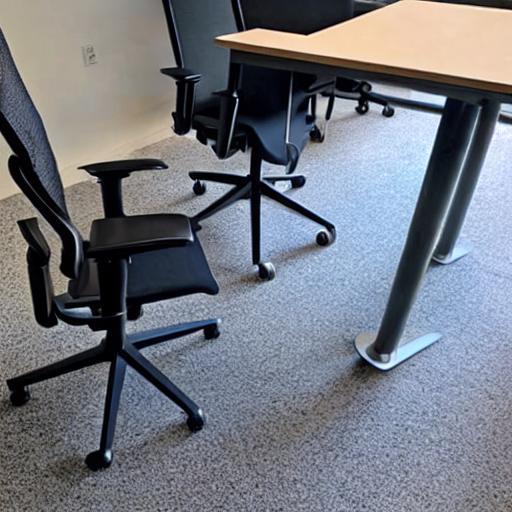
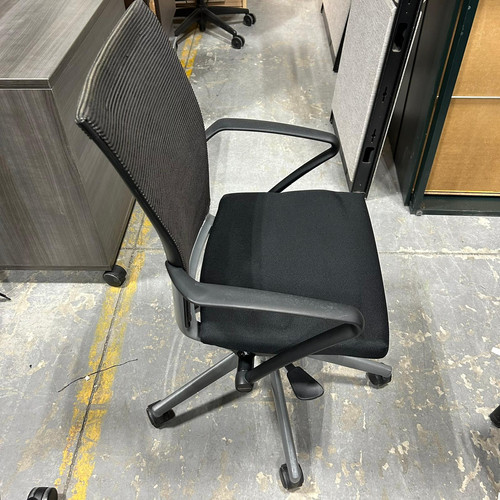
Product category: items_chair
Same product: no